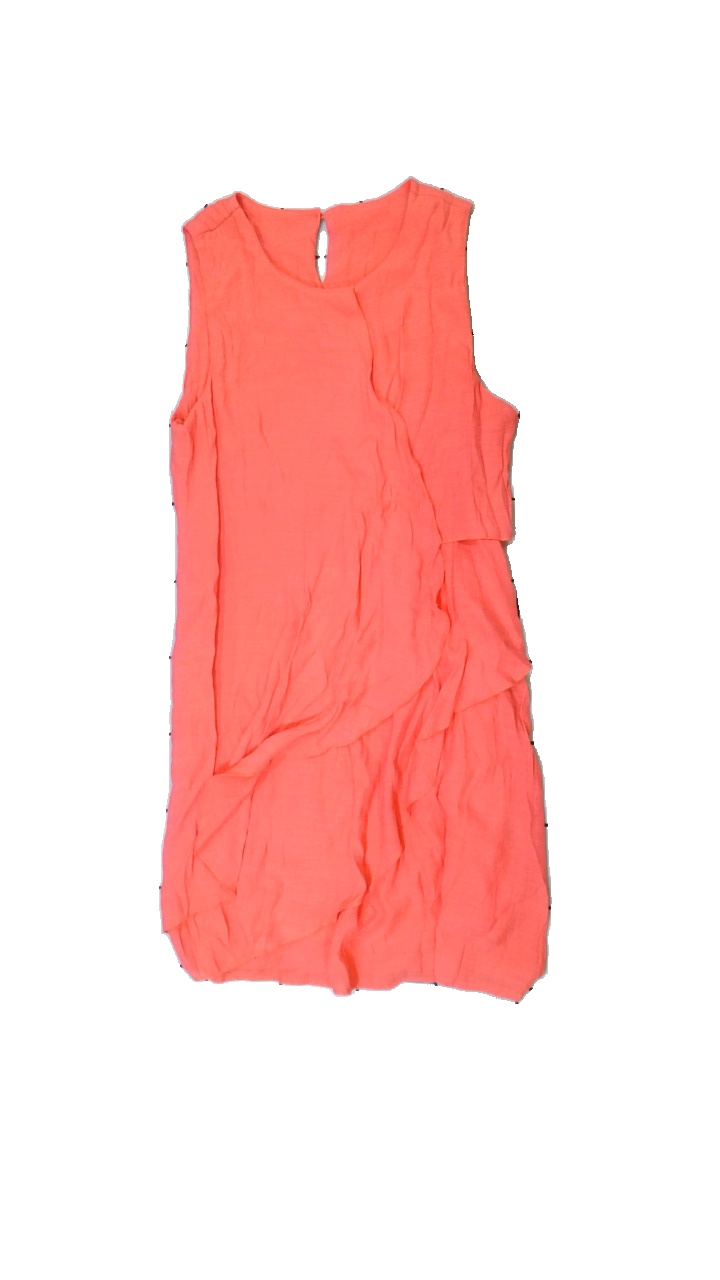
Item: Dress (Ladies)
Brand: Flashwoman
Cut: Regular, C-collar
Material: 73% viscose, 27% polyester
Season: All
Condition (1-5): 3
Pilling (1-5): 4
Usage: Reuse
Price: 50-100